Odinani

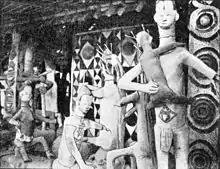
Scene in an mbari house, 1904

Dibia are the mystic mediators between the human world and the spirit world and act as healers, scribes, teachers, diviners and advisors of people in the community. They are usually consulted at the shrine of a communities major deity. "Dibia" is a compound of the words "di" ('professional, master, husband') + "ọ́bị̀à" ('doctoring, sciences'). The dibia are believed to be destined for spiritual work. The dibia sees the spiritual world at any time and interprets what messages being sent and sees the spiritual problems of living people. They are given the power by the spirit world to identify any alusi by name and the possible ways of placating and negotiating with the deity. Dibia are thought to be revealed to possess the power over one of three elements namely water (and large bodies of water), fire and vegetation. Dibia whose elements are vegetation can go on to become herbalists by their supposed instinctual knowledge of the health benefits of certain plants they are instinctually drawn to, fire element dibia can handle fire unscathed during their initiation, and water element dibia do not drown. Dibia can partially enter the spirit world and communicate this by rubbing chalk on one half of their face. Dibia and obia practices were transported to the West Indies as a result of the Atlantic slave trade and became known as "obeah".